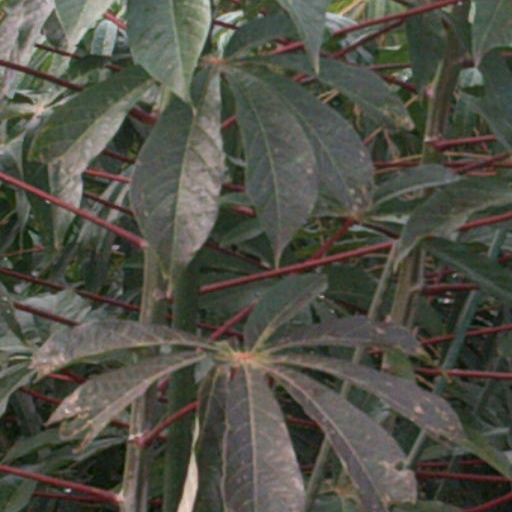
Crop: cassava